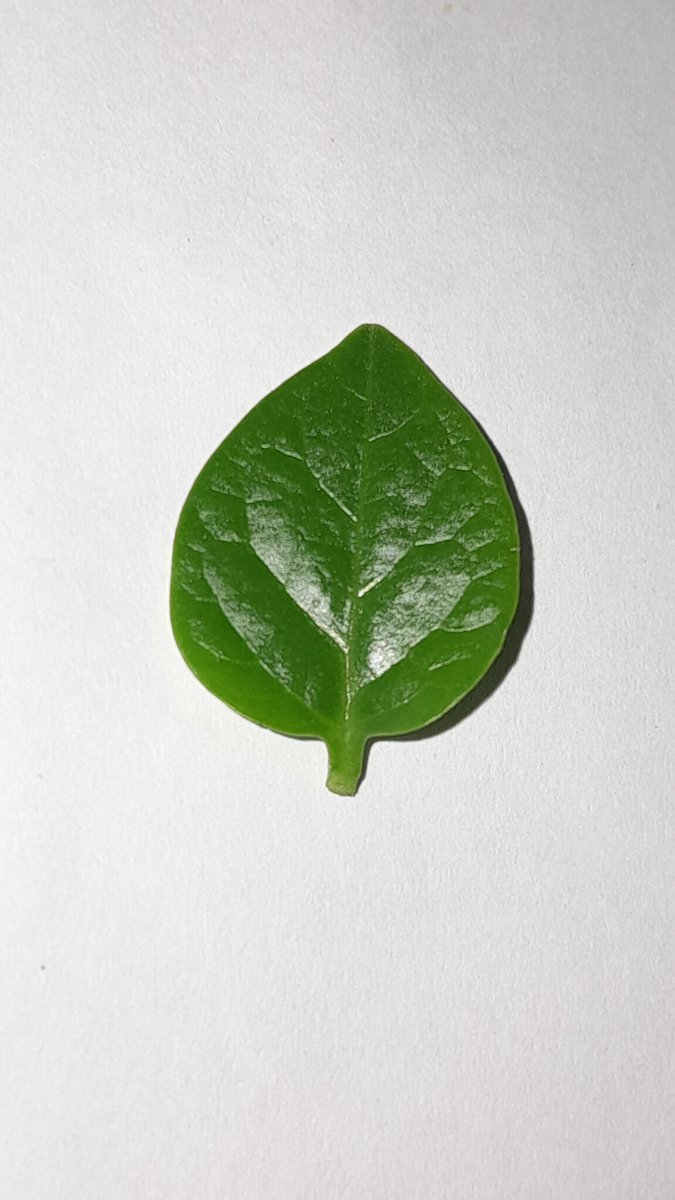
Label: Healthy-Leaf